Dangerous Intrigue

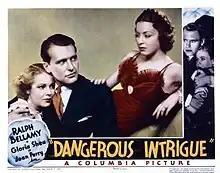

Dangerous Intrigue is a 1936 American drama film directed by David Selman and starring Ralph Bellamy, Gloria Shea and Joan Perry.